Tenchi Universe

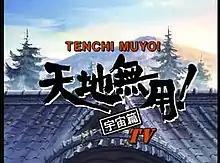
Title card

is a Japanese anime television series animated by AIC and produced by Pioneer LDC. It is loosely based on the first six episodes of the "Tenchi Muyo! Ryo-Ohki" OVA series. The series premiered on April 2, 1995, in Japan and concluded its airing on September 24, 1995. The series aired in the United States on Cartoon Network's cartoon block Toonami on July 20, 2000, and ended on August 24, 2000. Two featured films came from this canon, "" and "Tenchi Forever! The Movie". Funimation announced distribution of the series, along with several other "Tenchi" properties, on July 2, 2010, at Anime Expo.